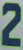
Number: 2